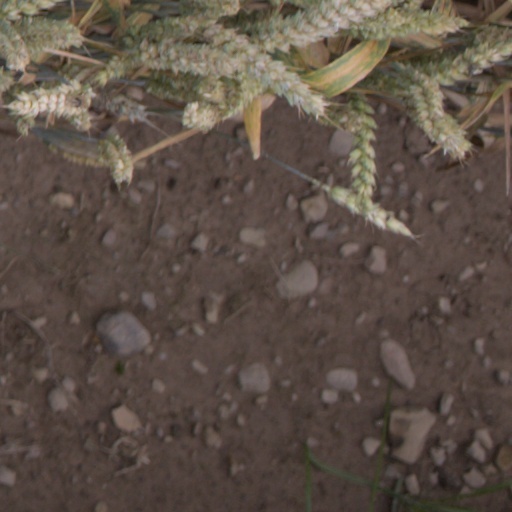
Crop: wheat